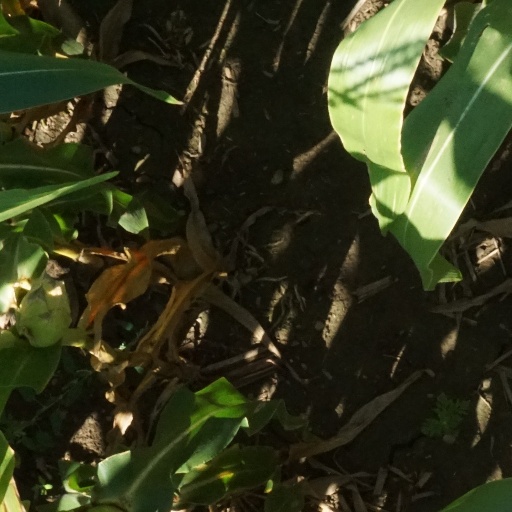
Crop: maize; corn